Villanos (band)

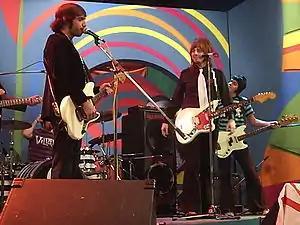
Villanos on "Canal 7"

In mid-2000 they released their second CD "No Disparen!", produced by Paul Guyot and Alfredo Toth, with songs such as "Putas", "No No Disparen" (with Ciro of Attaque 77 as a guest in the video), "Fuera de Moda", and "Hasta la muerte". In September 2000 Villanos were invited by Attaque 77 on their tour around the center and north of the country. In 2001 they released an album of 15 tracks entitled "Acusticosas I", recorded live at several night clubs in Buenos Aires including at Niko Villano's birthday party. In 2002 they published "Acusticosas II" consisting of 20 tracks recorded live at Peteco's in Lomas de Zamora. In May 2004 made "Villano al Poder", produced by Niko Villano. The videos for "Digo que Si" and "Dios es Argentino" were both directed by Stephen De Miguel, the producer of Filmic.